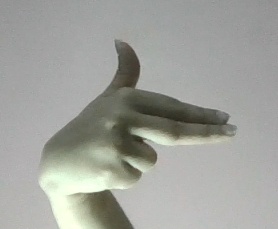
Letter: ghain